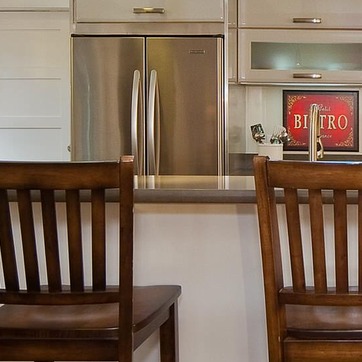
Material: polishedstone